WTVW

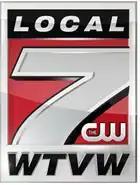
Logo used from 2011 to 2019, under the WTVW Local 7 branding. The CW logo was added in 2013.

On May 11, 2011, Fox announced that it would drop its affiliation with WTVW and affiliate with a subchannel of WEVV-TV that already carried programming from MyNetworkTV, effective July 1 (WEVV's main channel remains with CBS)—in effect, resulting in Fox returning to its original affiliate in Evansville. The move came as Fox aggressively sought a higher share of retransmission earnings gained by its affiliates as part of affiliation agreements, an approach that openly irked WTVW owner Nexstar. Nexstar would subsequently be stripped of its Fox affiliations in Springfield, Missouri (KSFX-TV), and Fort Wayne (WFFT-TV) as well, and Nexstar decided to drop the Fox affiliation from its Terre Haute affiliate (WFXW), which would regain its former ABC affiliation under the new callsign WAWV-TV. The last Fox network program to air on WTVW was a repeat of "Glee" at 8 p.m. CT on June 30.